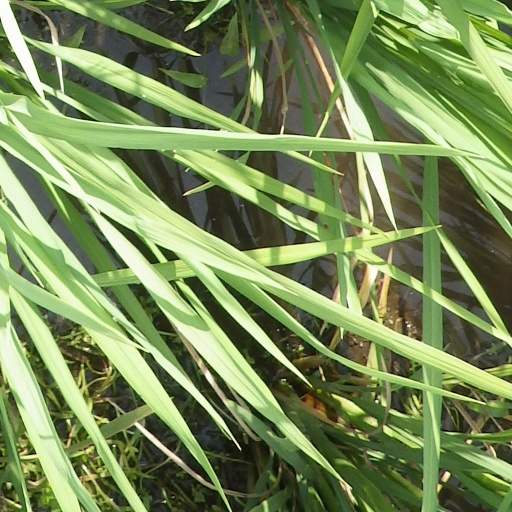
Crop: rice